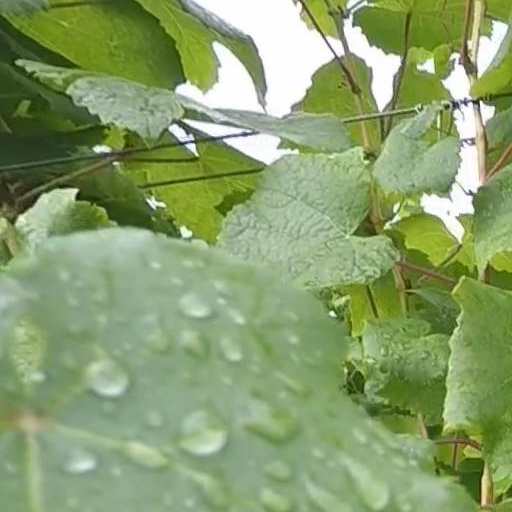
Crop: grape